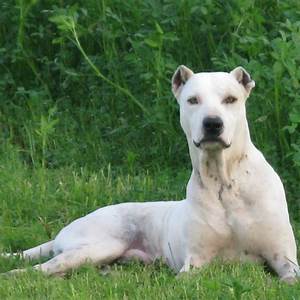
Label: dog